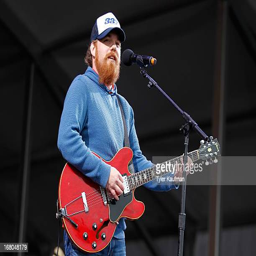
rock artist performs during festival